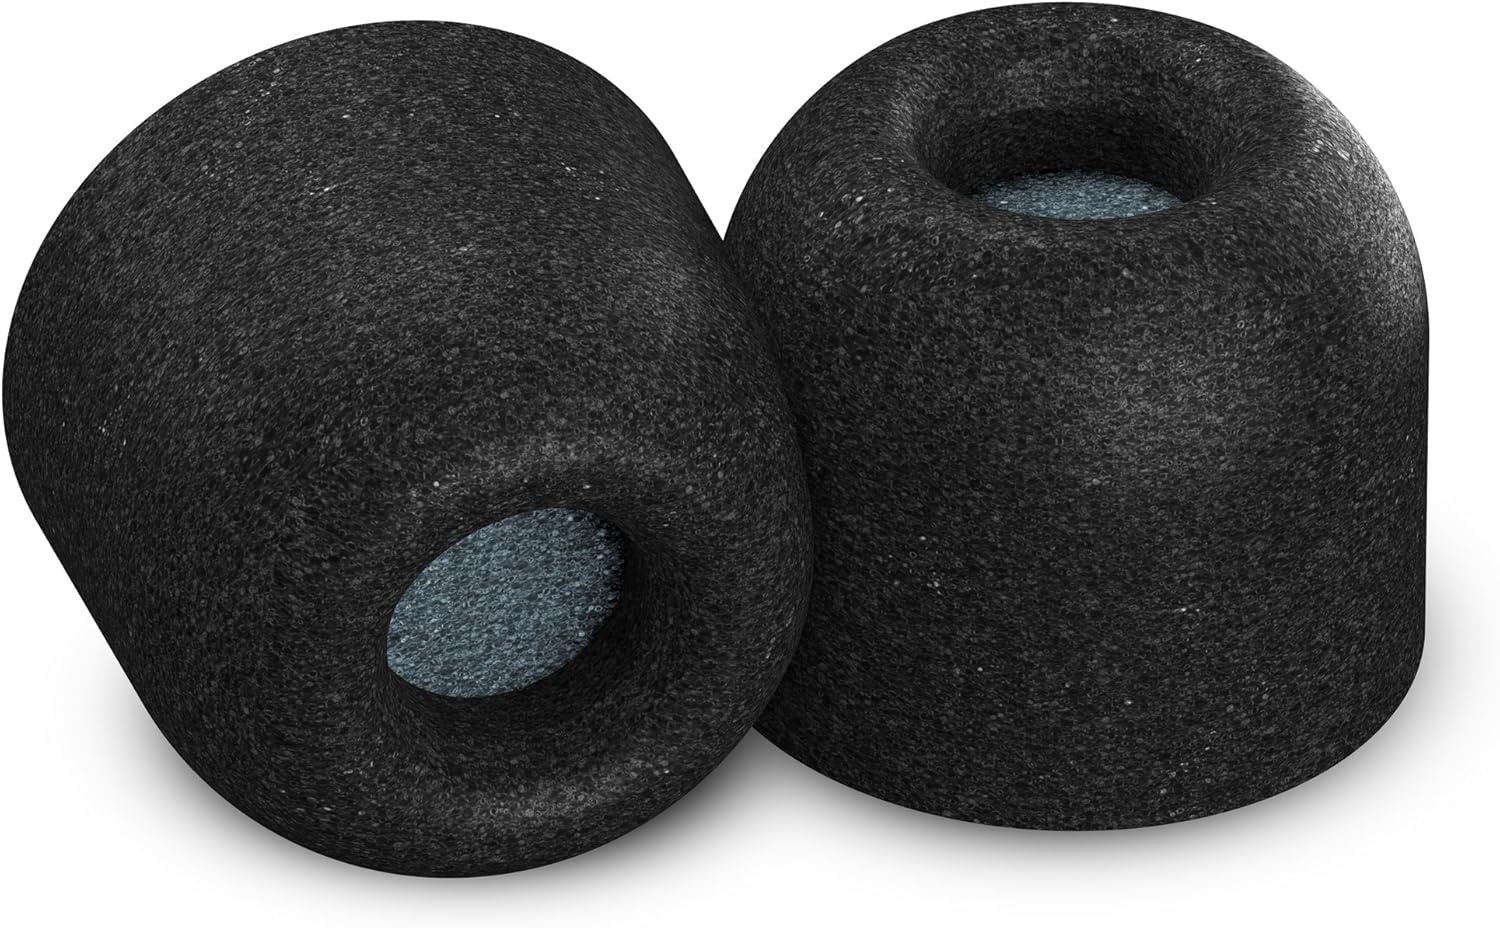
Comply 600 Core Series | Memory Foam Replacement IEM Ear Tips for Truthear, Sennheiser, Moondrop & More | Superior Noise Isolation, Ultimate Comfort, Secure Fit | TechDefender, Black, Large (3 Pairs)
Brand: ComplyFoam
Overview Color : Black Brand : COMPLY Material : Comply True Memory Foam Compatible Devices : Earphones Item dimensions L x W x H : 1 x 1 x 1 inches About this item THE ULTIMATE EARPHONE UPGRADE - Sport Pro tips let you experience a stay-in-ear grip no matter how much sweat there is SweatGuard protects earphone by keeping sweat & debris out and maintaining a clear path for enhanced sound COMPATIBILITY - This tip is designed to fit specific earphone models Please refer to the compatibility chart in the product images to find your model name You can also find your compatible tip here Complyfoam/Compatibility ENHANCED COMFORT - Super-soft memory foam reduces earphone irritation and fatigue while reducing outside noise Comply foam is 30x softer than silicone tip material so you have the most comfortable earphones ADVANCED SOUND & FIT - body-heat activated memory foam adapts to ear canal to provide a perfect seal and snug fit to keep your earbuds in place while blocking external sound CARE INSTRUCTIONS: To keep your tips in top shape, clean them gently with warm water and a soft cloth. Avoid alcohol-based cleaners or lotions, as they can degrade the material.
Category: Electronics > Audio > Audio Accessories > Headphone & Headset Accessories > Headphone Cushions & Tips > Headphone Tips